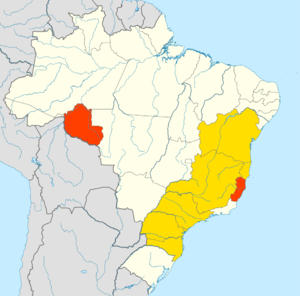
La production de café au Brésil représente environ un tiers de la production mondiale de café, ce qui fait du Brésil, le plus grand producteur du monde. En décembre 2014, le Brésil est classé au premier rang des pays producteurs de café, devant le Viêt Nam et la Colombie.